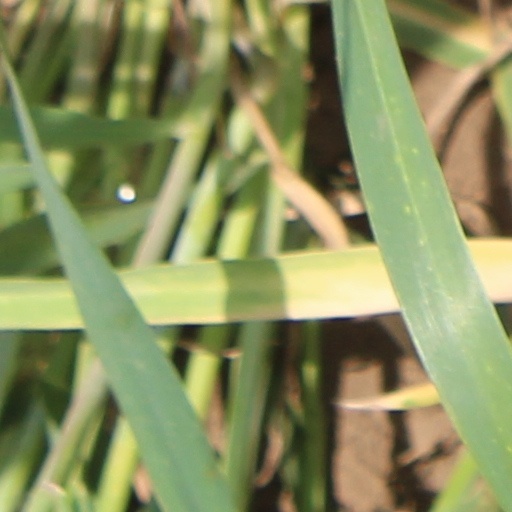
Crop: wheat